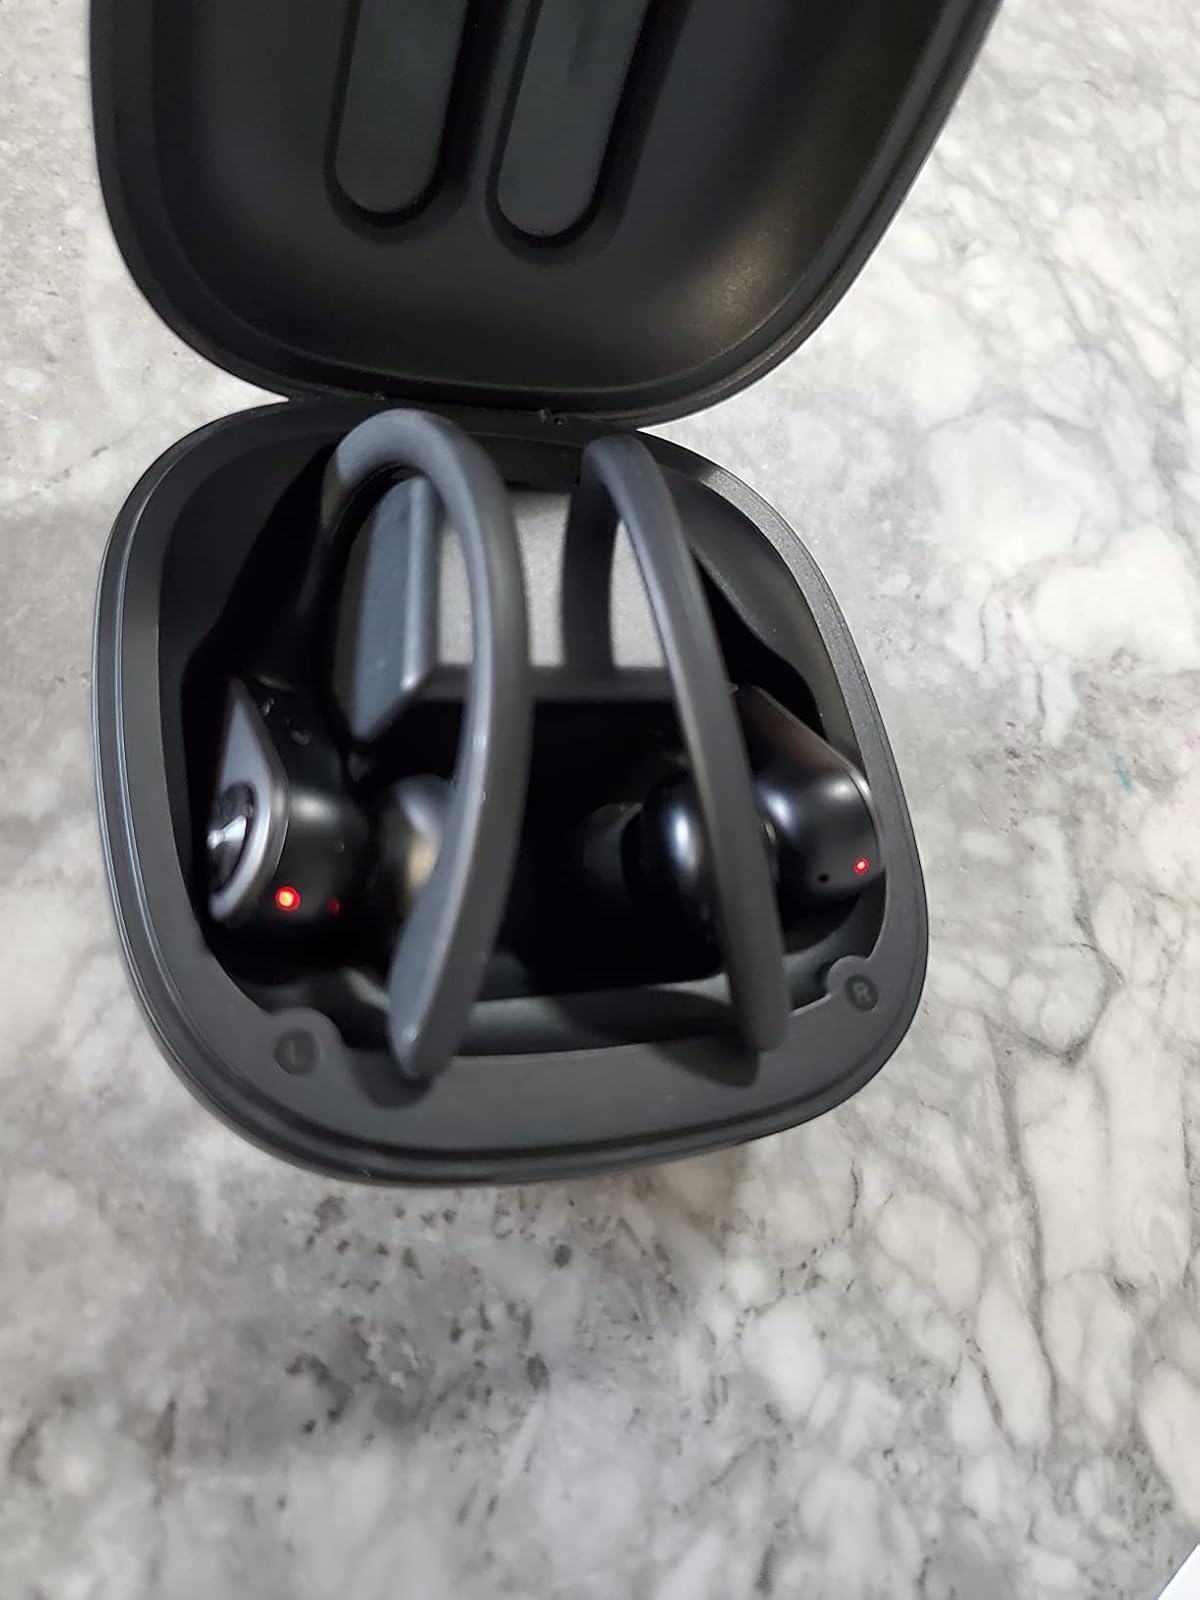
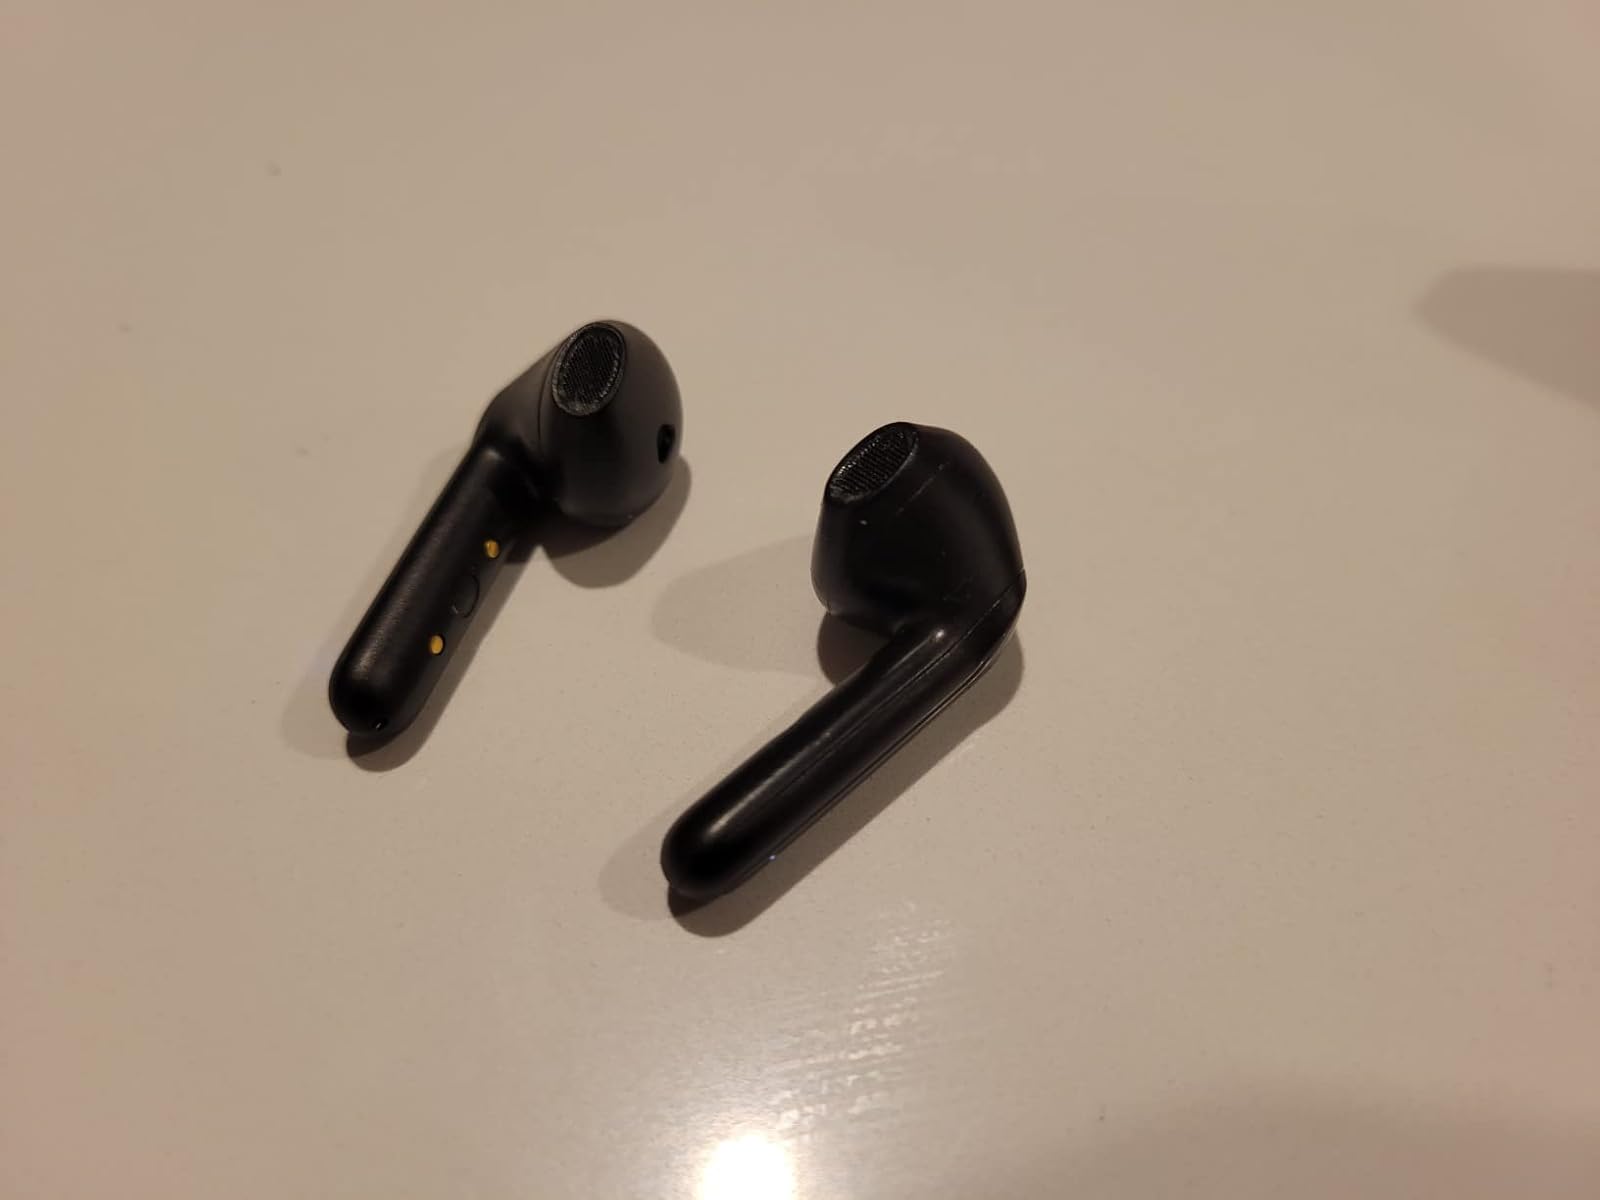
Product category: earbuds
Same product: no